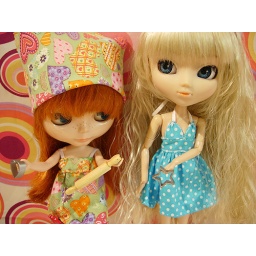
smashy looking very confused. shannon vs and shirley, raphia! left dress made by me, blue one made by my friend shannon (yunna92)